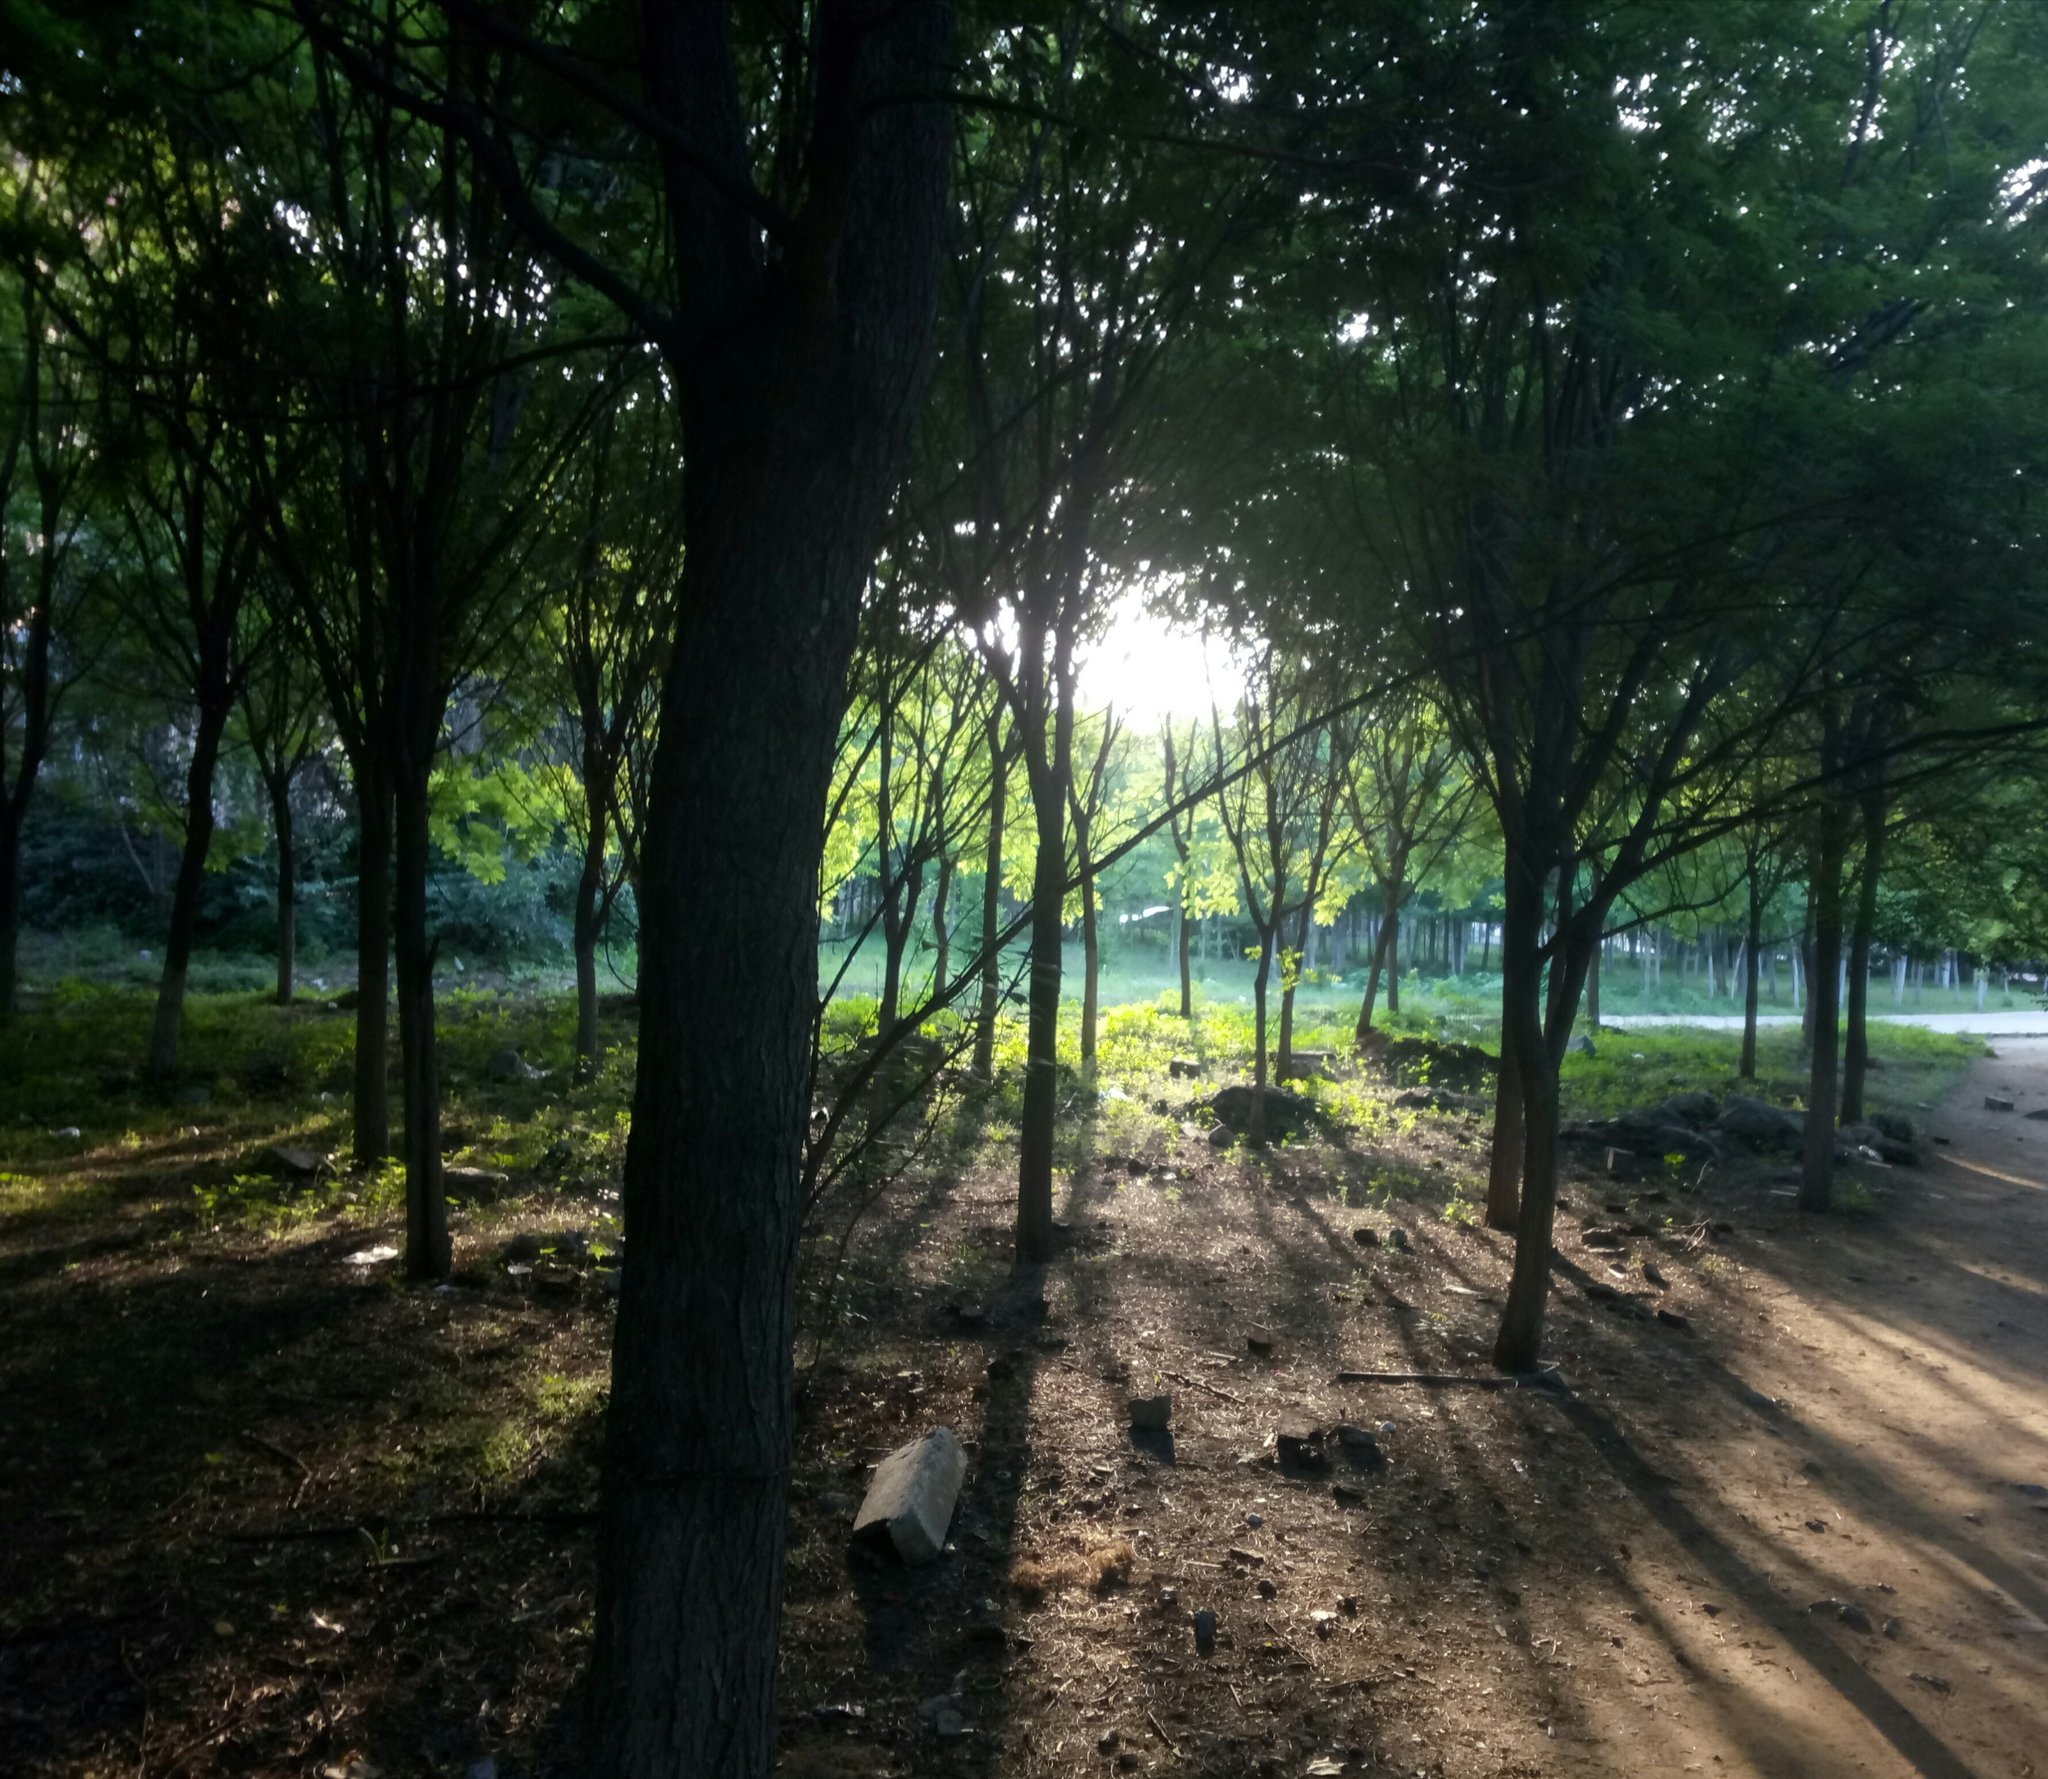
sunlight, tree, forest, woodland, nature, natural environment, nature reserve, natural landscape, vegetation, grove, biome, woody plant, light, plant, Northern hardwood forest, temperate broadleaf and mixed forest, state park, old growth forest, trail, morning, jungle, grass, leaf, tropical and subtropical coniferous forests, temperate coniferous forest, land lot, spruce fir forest, valdivian temperate rain forest, path, deciduous, landscape, branch, trunk